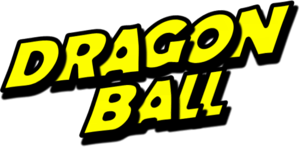
Dragon Ball
Dragon Ball logo
"Dragon Ball er en populær japansk manga, tegnet og skrevet af Akira Toriyama. Dragon Ball er en satirisk tegneserie, der skildrer den unge sayian Son-Gokus opvækst og kamp imod ondskaben i et eventyrligt Japan. Son-Goku og Bulma leder efter de syv Dragon Balls, da personen som er i stand til at samle alle syv kugler kan påkalde dragen Shenron, der kan opfylde ens største ønske – sågar at vække en død person til live igen. Hele serien bygger herved på, hvordan Son-Goku møder nye venner såvel som fjender og på, hvordan dragekuglerne undervejs kommer vores helt til hjælp. Akira Toriyama har fortalt i interviews at Dragon Ball er løst bygget på den berømte kinesiske roman ""Abekongen"", samt Jackie Chans gennembrudsfilm ""Drunken Fist"".